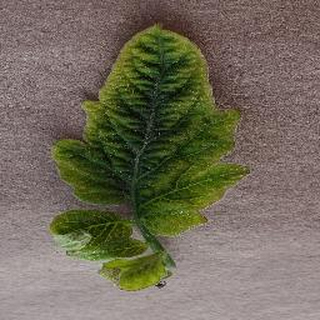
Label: tomato_yellow_leaf_curl_virus